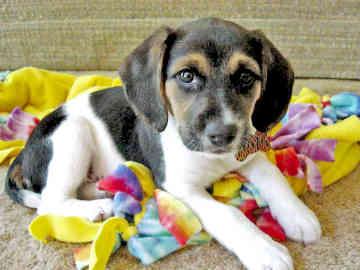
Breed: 276-n000113-beagle